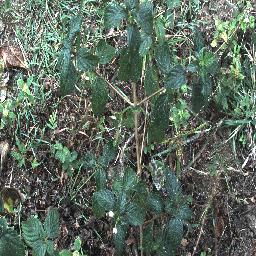
Label: lantana